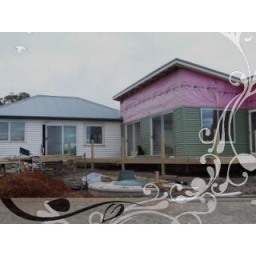
The house coming together joined at the back by a huge deck my bedroom door out onto the deck far right